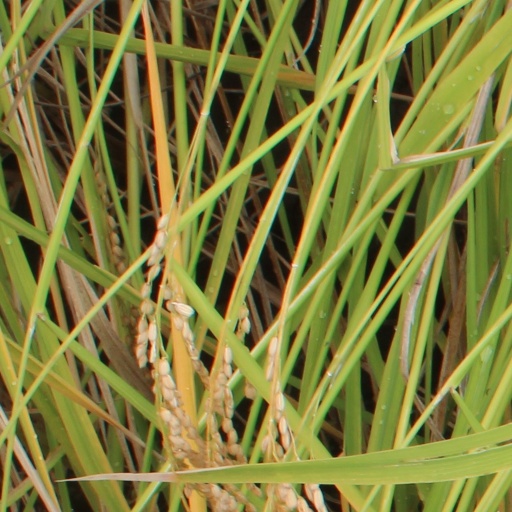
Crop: rice